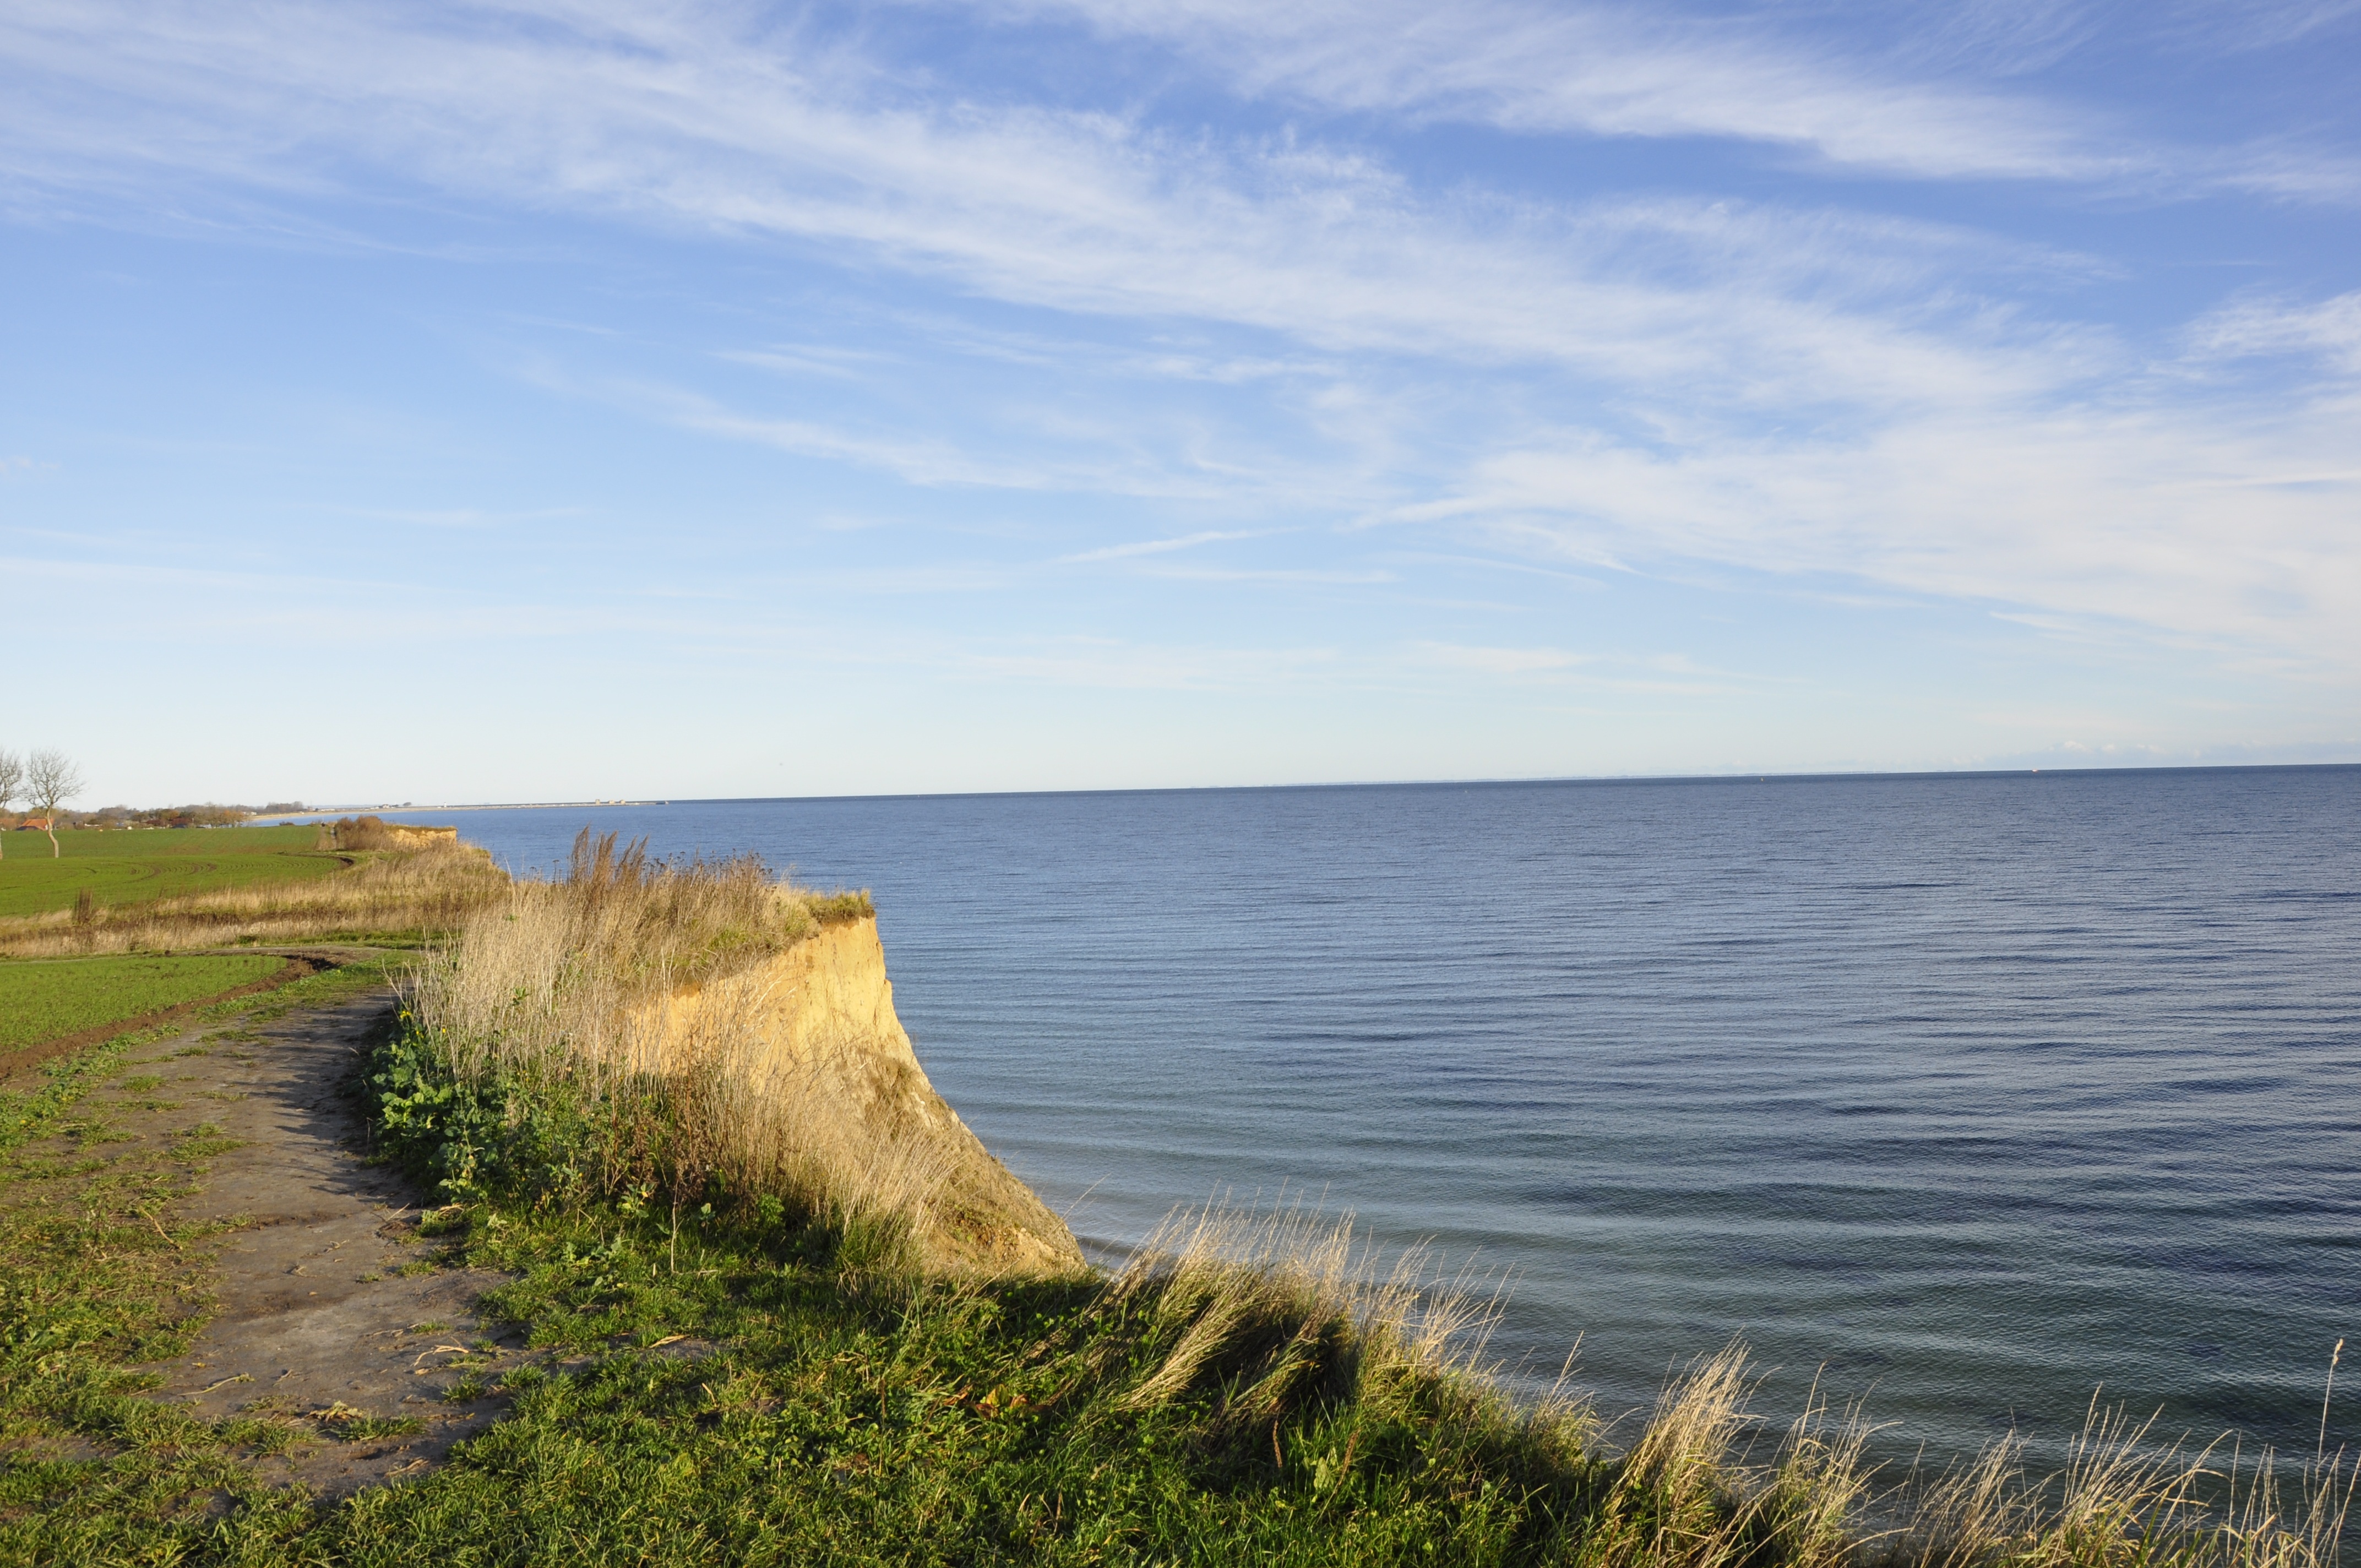
beach, sea, coast, ocean, horizon, shore, cliff, cove, bay, reservoir, terrain, waterway, body of water, bluff, habitat, cape, baltic sea, landform, steilkueste